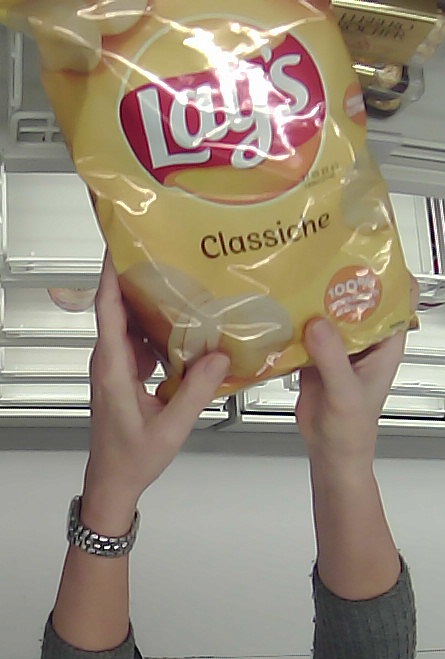
Product: lays_classic